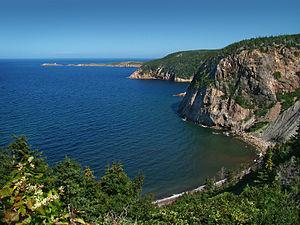
Smelt Brook, Île du Cap-Breton, Nouvelle-Écosse, Canada.